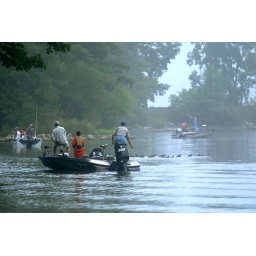
Kids in boats with their boat captains fish along the north shore of the Kokomo Reservoir.